Orjen

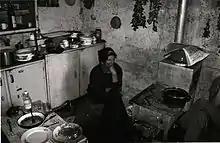
Shepherds on Orjen. Dried mushrooms decorate the walls in this hut

Only few traditional shepherds live today on Orjen. Mostly remain on the northern side of the Bijela gora. They have their local songs describing life on the remote mountain and every year in July a great feast takes place when all the shepherds from Bijela gora come together to sing dance and eat on a pasture at Ledenik.